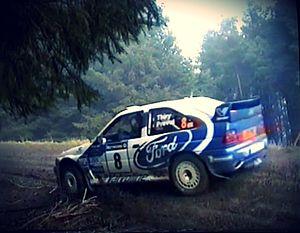
La Ford Escort est une voiture du groupe américain Ford produite par Ford Europe.